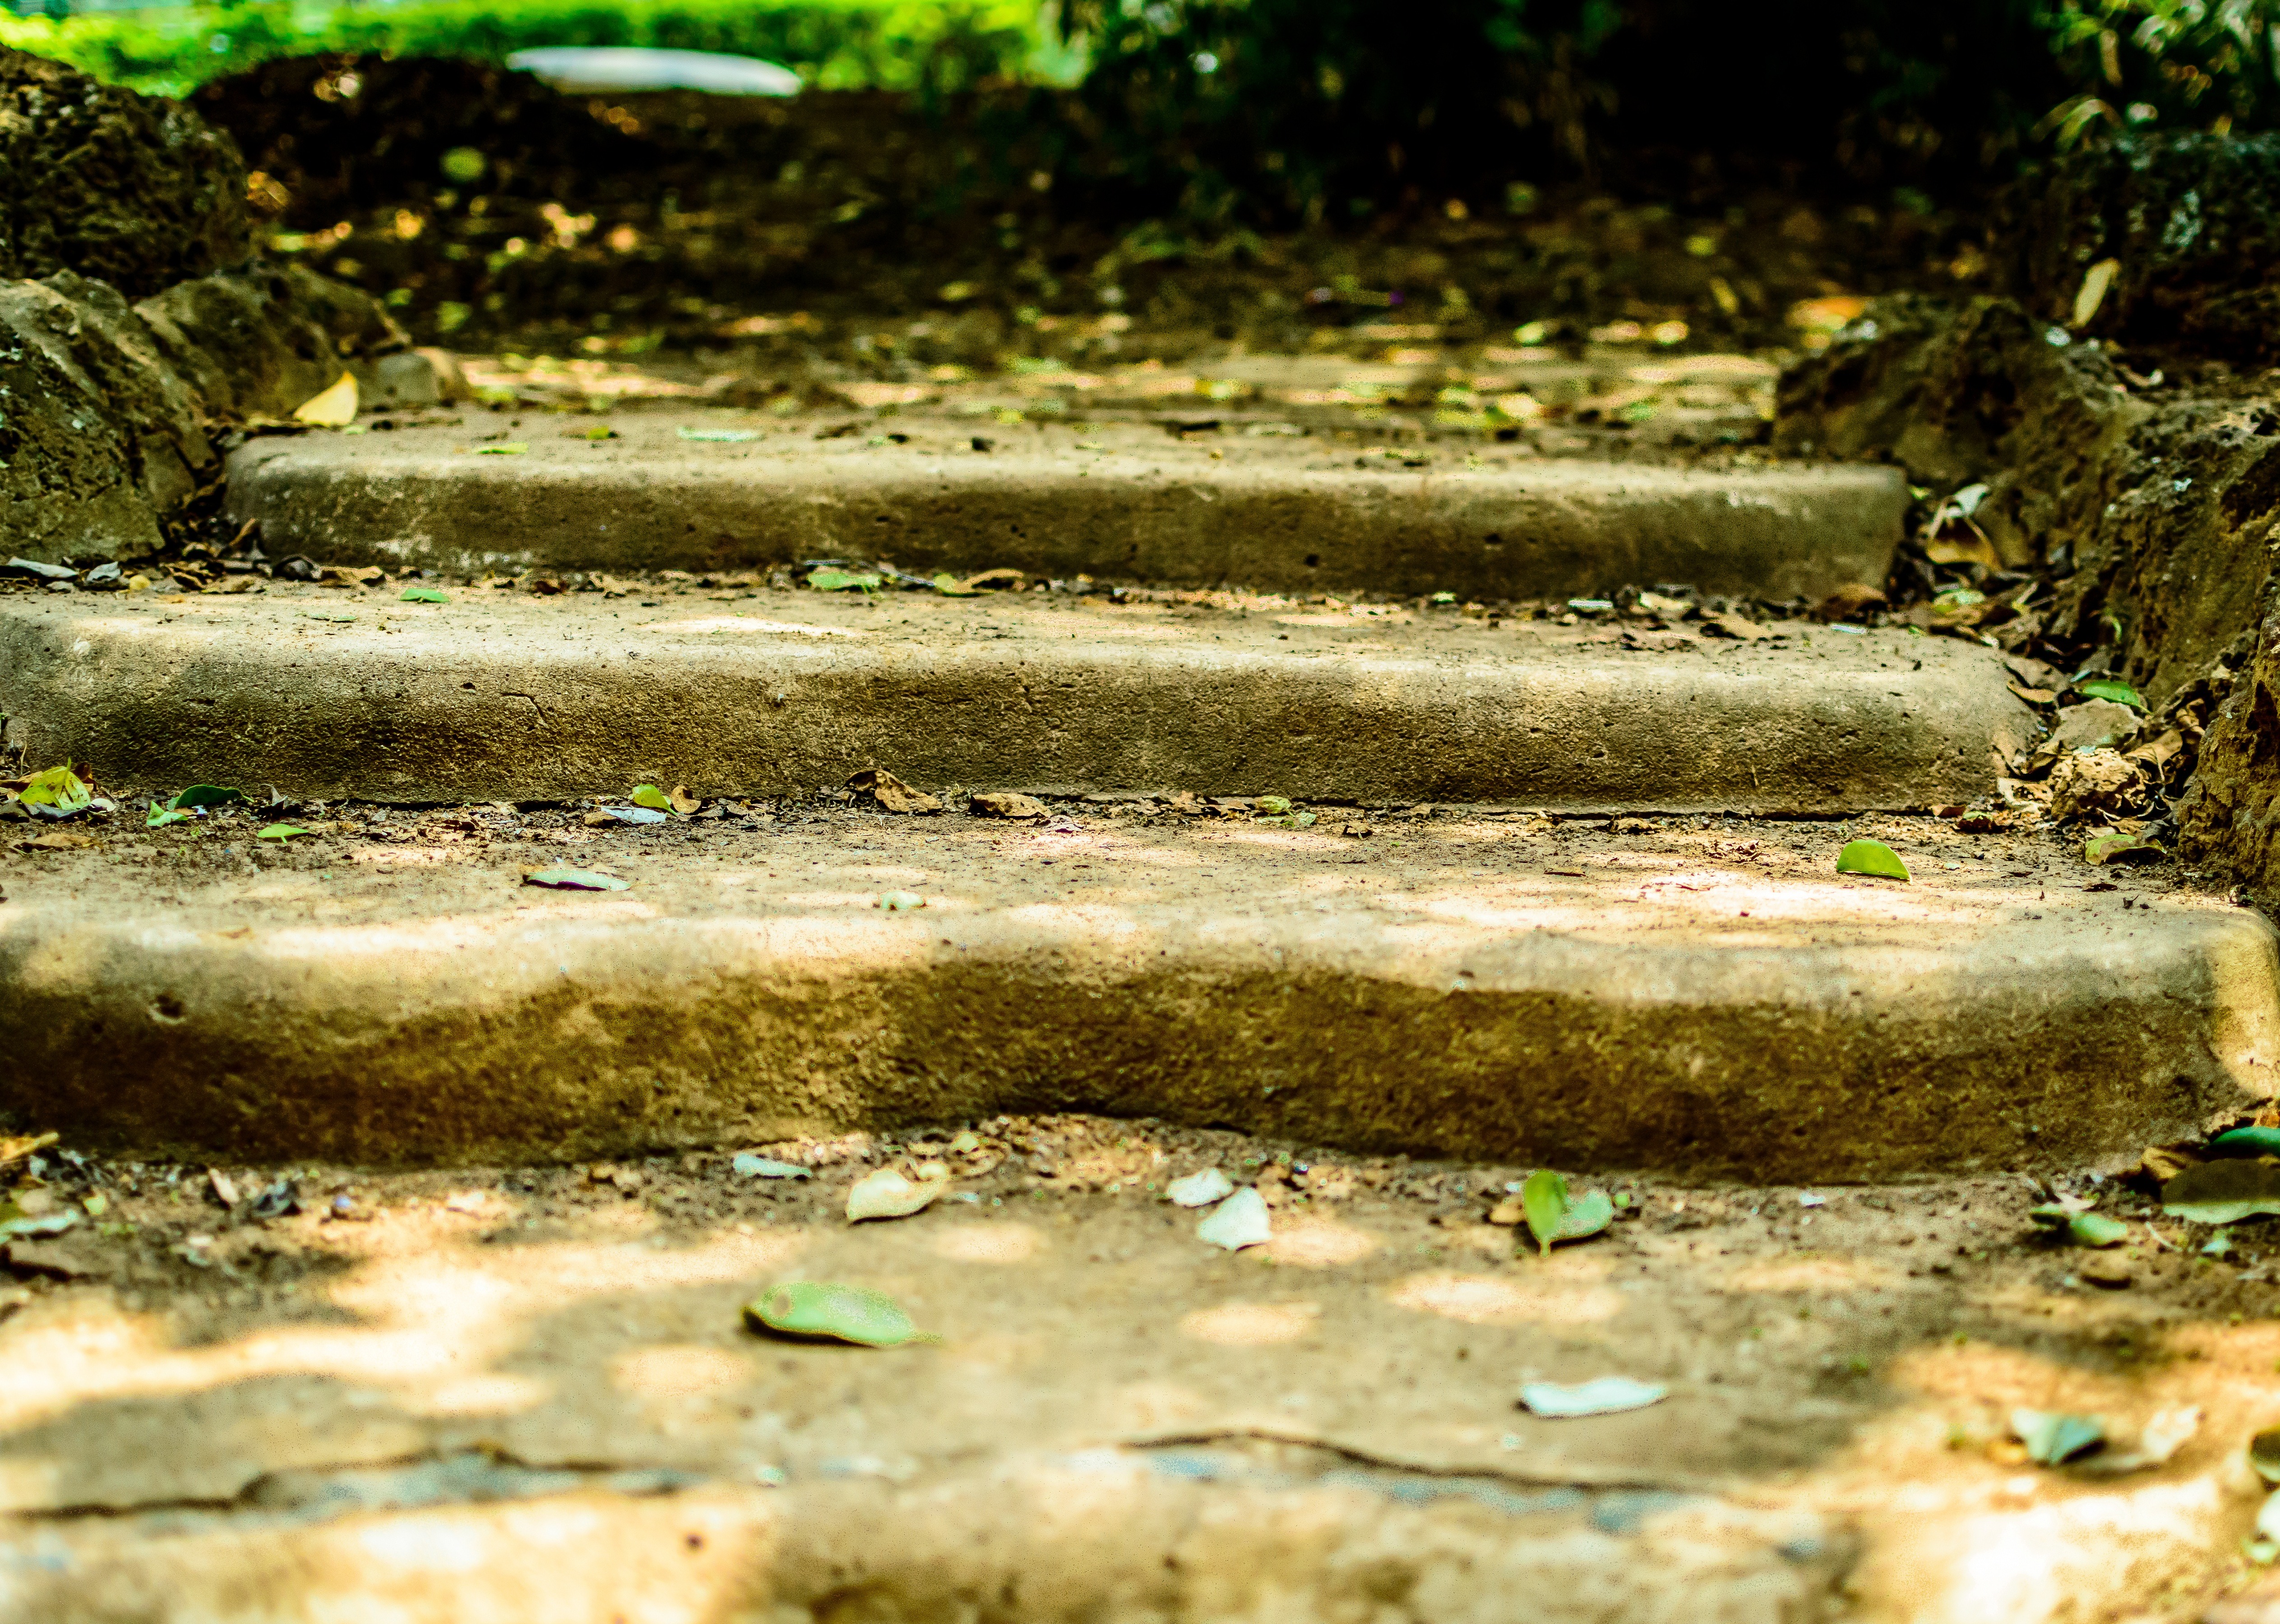
tree, water, nature, forest, grass, rock, branch, plant, wood, lawn, sunlight, leaf, flower, old, stone, steps, pond, stream, green, heaven, autumn, ancient, botany, historic, stairway, garden, flora, temple, stairs, ruins, india, historical, woodland, hinduism, ancient ruins, woody plant